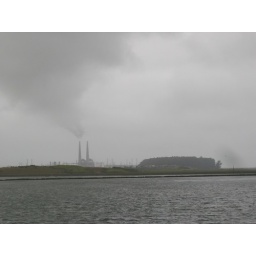
Power plant near the ocean and Elkhorn Slough